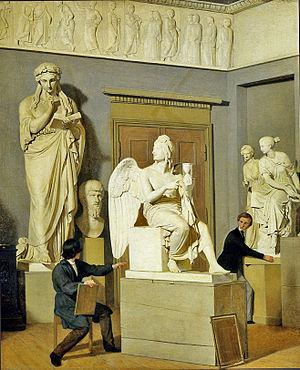
Julius Exner, né le 30 novembre 1825 à Copenhague dans la région du Hovedstaden et mort le 15 novembre 1910 dans la même ville, est un peintre danois, également professeur de l'Académie royale des beaux-arts du Danemark. Connu pour ses peintures rurales, ses portraits et ses scènes de la vie quotidienne danoise de l'époque, il appartient à la génération des peintres nationalistes romantiques comme Christen Dalsgaard et Frederik Vermehren.
L’Académie royale des beaux-arts du Danemark est une école d'art publique de Copenhague. Fondée en 1754 sous le nom d’Académie royale danoise de peinture, sculpture et architecture à Copenhague, elle occupe une aile du Charlottenborg.